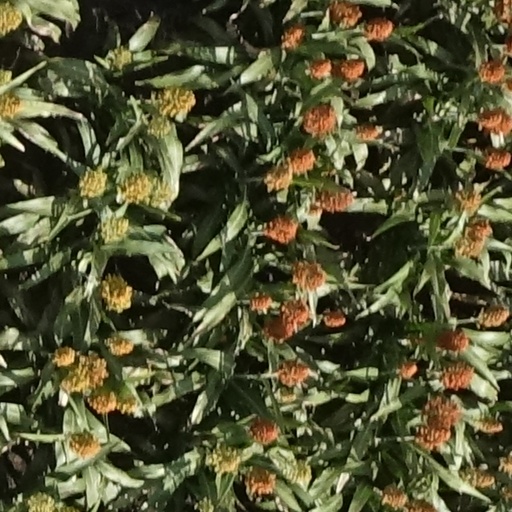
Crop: sorghum